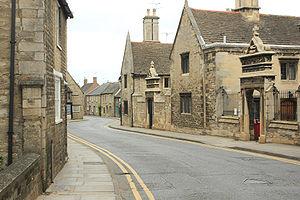
Oundle est une ville du Northamptonshire en Angleterre. Elle est située dans le nord-est du comté, à une vingtaine de kilomètres au sud-ouest de la ville de Peterborough. Administrativement, elle relève du district de l'East Northamptonshire. Au recensement de 2011, elle comptait 5 735 habitants.